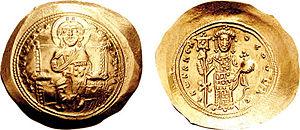
Les Doukas forment une ou plusieurs familles ayant appartenu à l'aristocratie byzantine. Le nom apparaît dans les textes au IXᵉ siècle, mais son origine est incertaine. Une branche régna sur l'empire de 1059 à 1081. Le nom devint avec le temps synonyme de noblesse et fut associé à d'autres noms comme celui des Comnène et Doukas d'Épire et de Thessalonique. Les liens de parenté entre les générations sont souvent difficiles à établir ou douteux, de telle sorte qu'il est impossible d'affirmer avec certitude que tous les personnages ayant porté ce nom aient effectivement appartenu à une seule famille.
L’Empire byzantin traversa sous la dynastie des Doukas une période de guerres civiles et extérieures qui dura vingt-deux ans, soit de 1059 à 1081. Pendant cette courte période, six personnages reliés à cette famille jouèrent un rôle important soit comme empereurs, coempereurs ou césar: Constantin X Doukas; son frère Jean Doukas, catépan puis césar; Romain IV Diogène; Michel VII Doukas; le fils de Michel et coempereur Constantin Doukas; finalement, Nicéphore III Botaniatès, lequel prétendait descendre des Doukas.